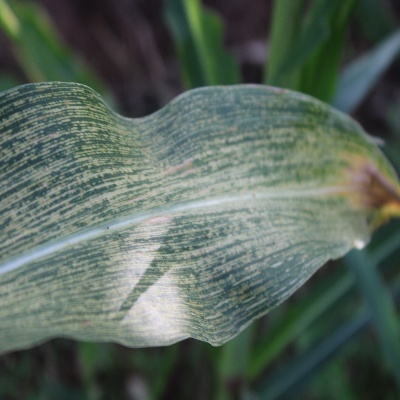
Crop: Maize
Condition: leaf blight